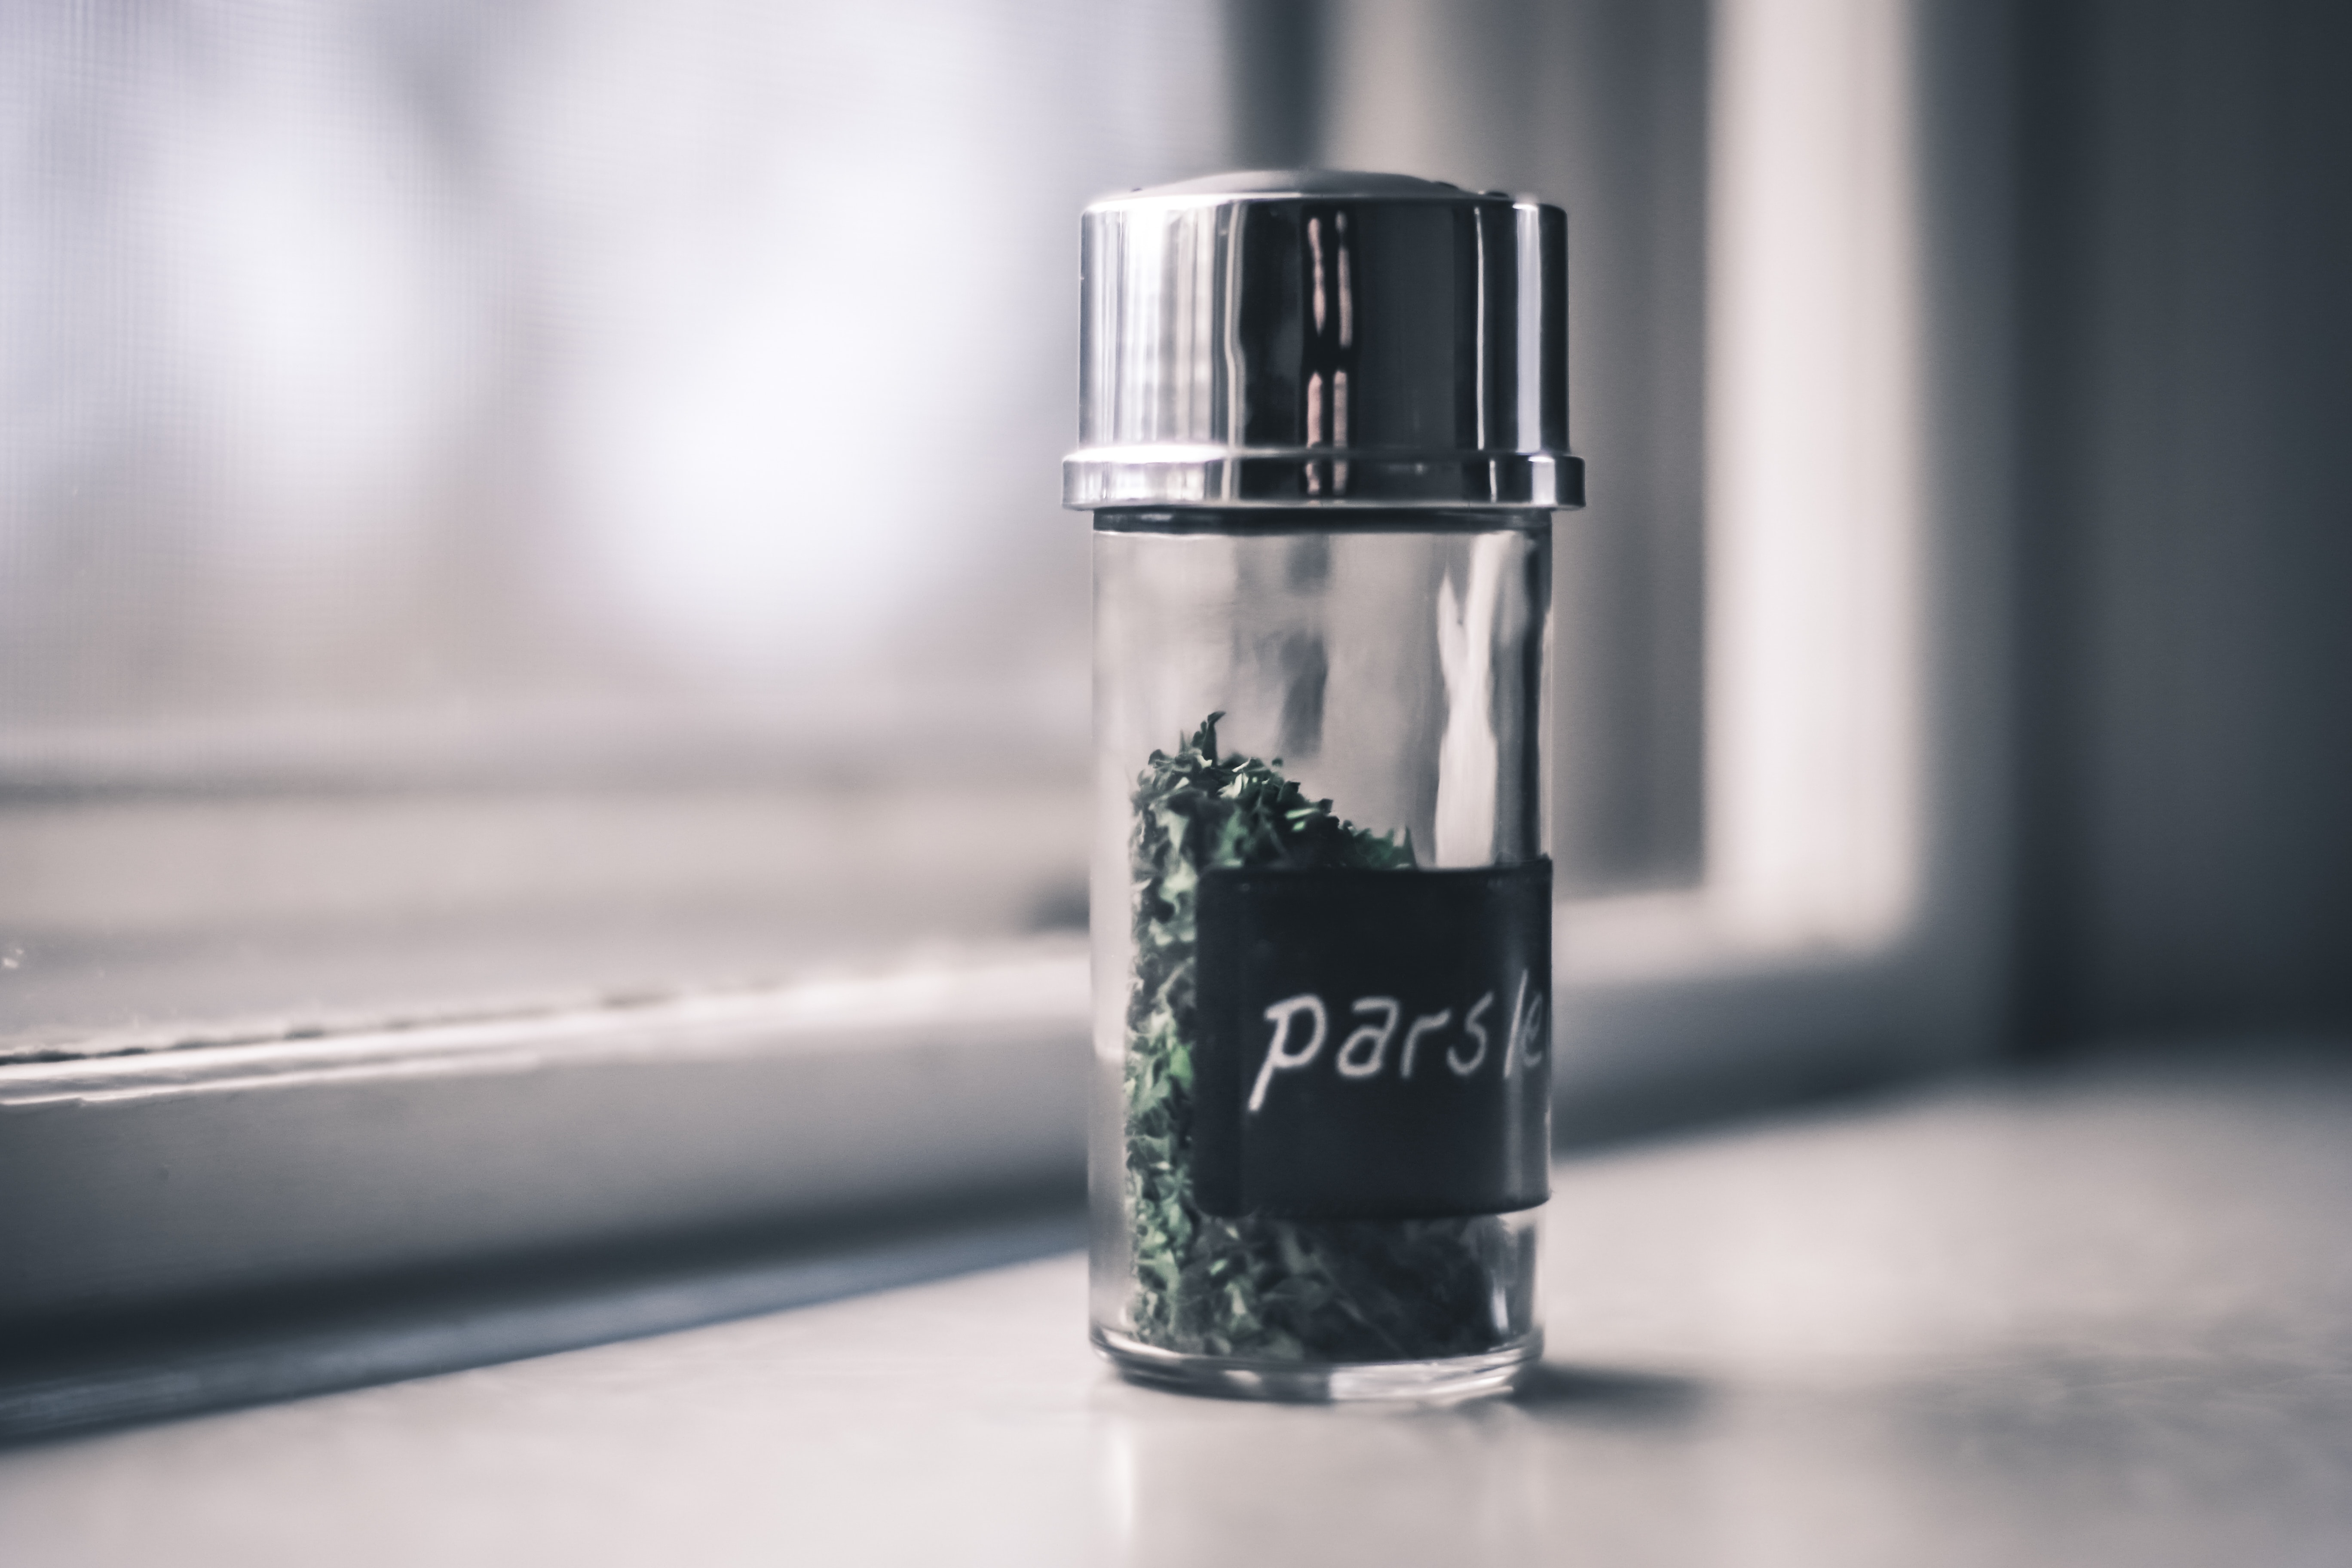
product, bottle, drinkware, perfume, liquid, tableware, salt and pepper shakers, glass